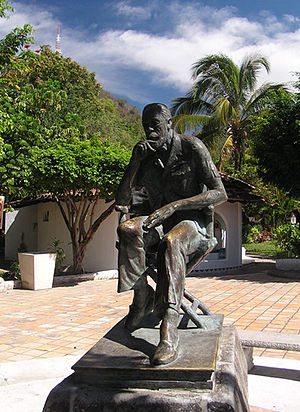
John Huston
Statue i Mexico af John Huston.
John Marcellus Huston var en amerikansk filminstruktør og skuespiller.